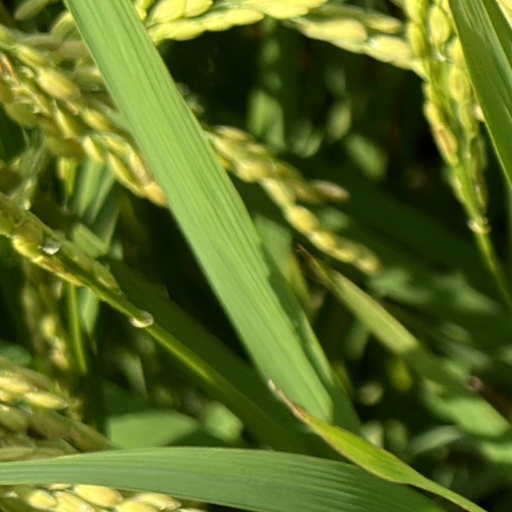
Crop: rice